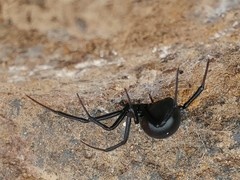
Species: Lactrodectus_hesperus